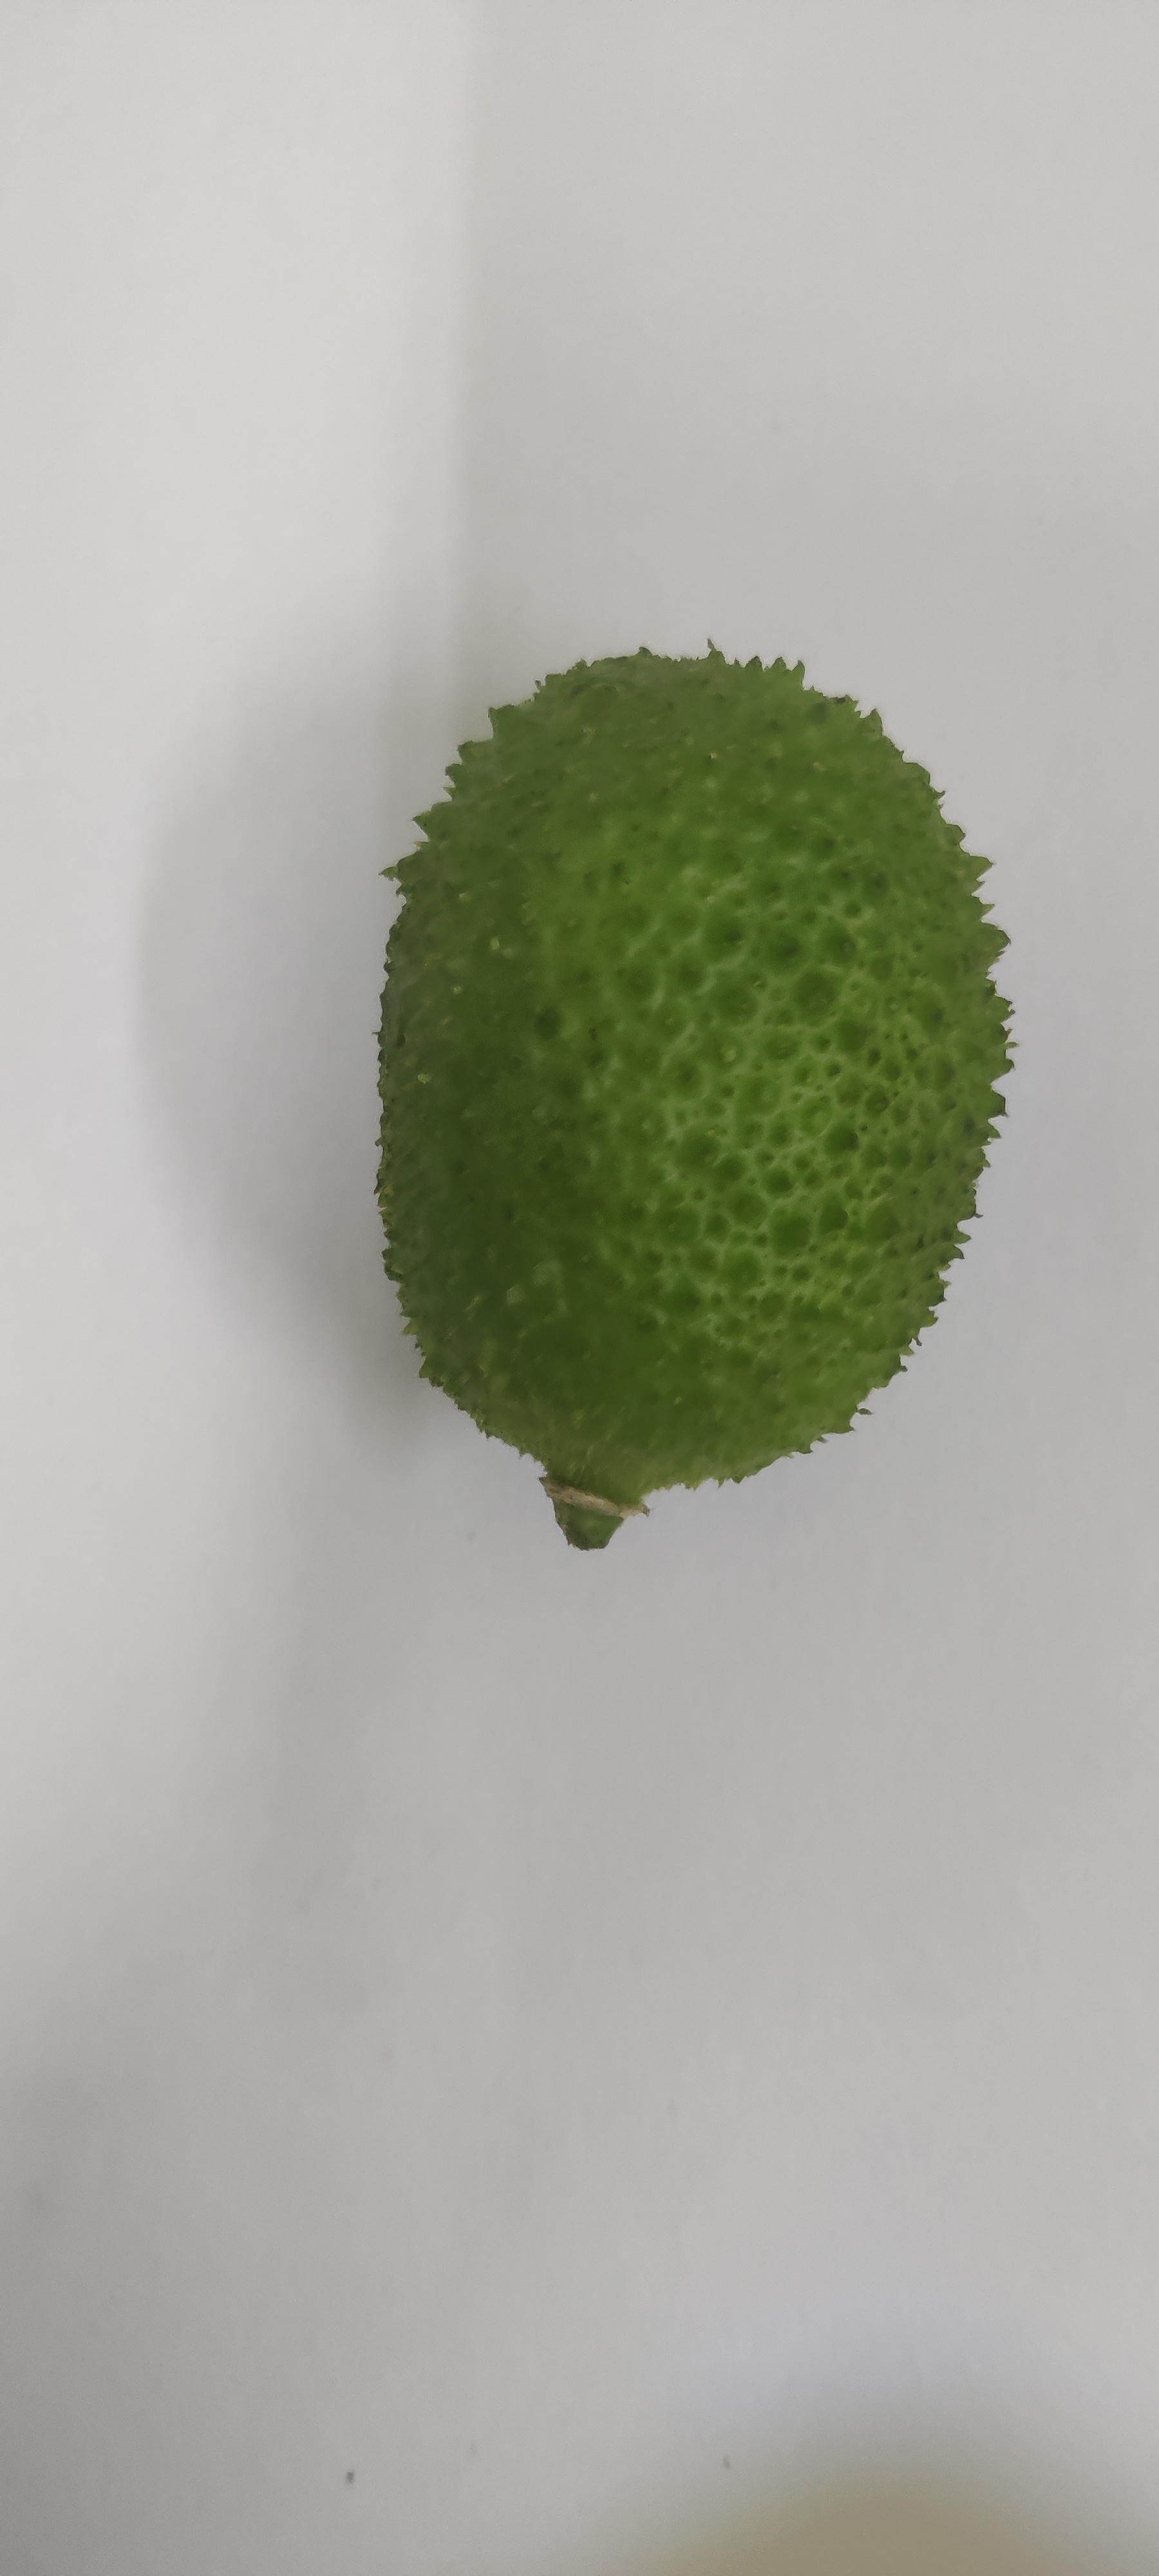
Crop: Spiny Gourd
Condition: Fresh